George Washington and slavery

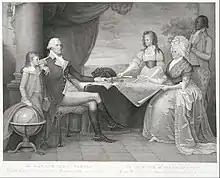
"The Washington Family", printed and engraved by Edward Savage in the 1790s. George and Martha are seated, their children by her first marriage had already died, they were raising these grandchildren, Washy and Nelly, and the servant may be the enslaved Christopher Sheels.

Historian Joseph Ellis writes that Washington did not favor the continuation of legal slavery, and adds "[n]or did he ever embrace the racial arguments for black inferiority that Jefferson advanced...He saw slavery as the culprit, preventing the development of diligence and responsibility that would emerge gradually and naturally after emancipation." Other historians, such as Stuart Leibinger, agree with Ellis that, "Unlike Jefferson, Washington and Madison rejected innate black inferiority..."